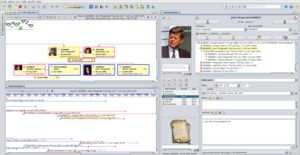
Ancestris est un logiciel de généalogie gratuit respectant la spécification GEDCOM version 5.5 et 5.5.1. C'est un logiciel libre sous licence GNU GPL 3.0 disponible pour Linux, BSD, Solaris, MAC et Windows. Il est écrit en langage Java et repose sur la plate-forme NetBeans d'Oracle.